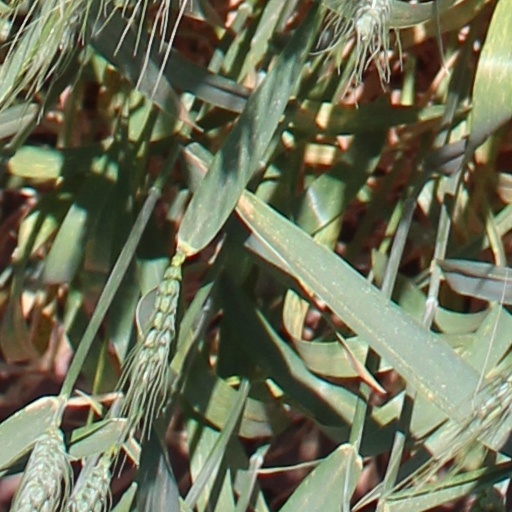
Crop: wheat